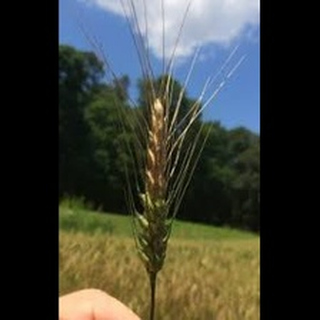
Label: wheat_fusarium_head_blight